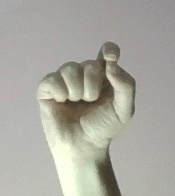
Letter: fa